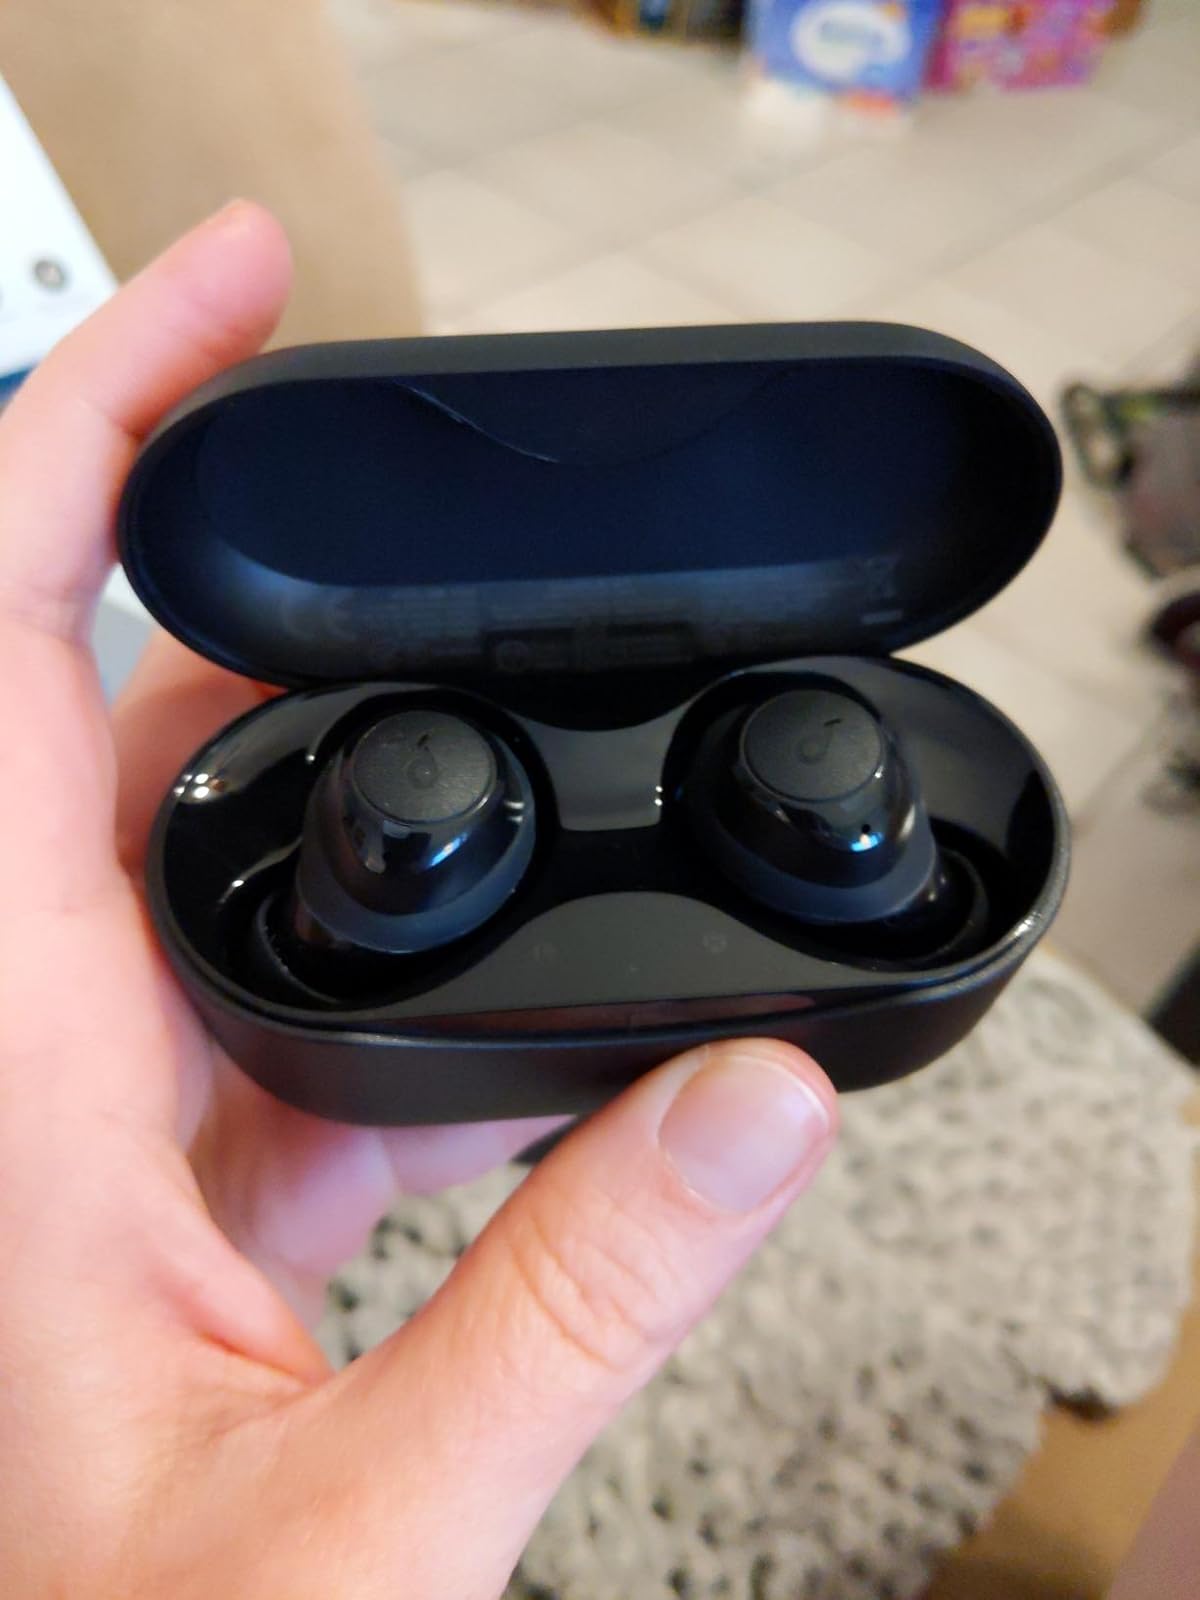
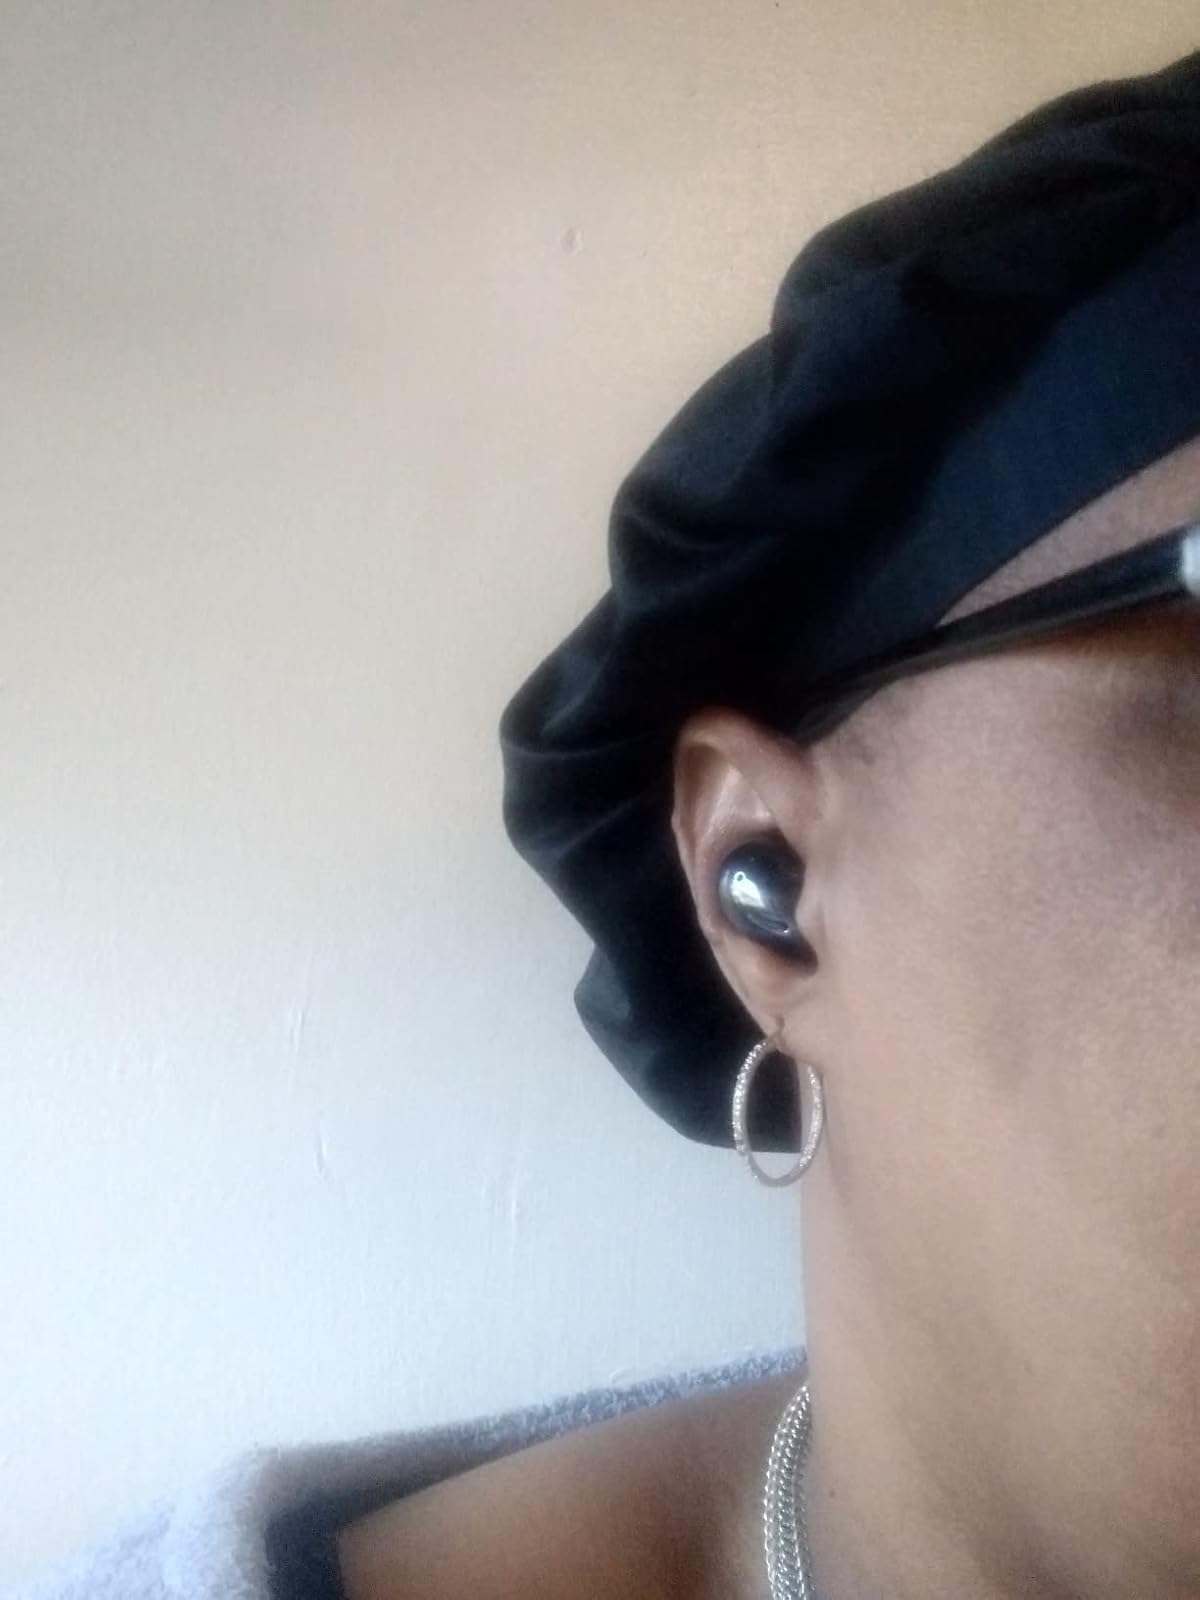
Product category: earbuds
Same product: no